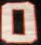
Number: 0